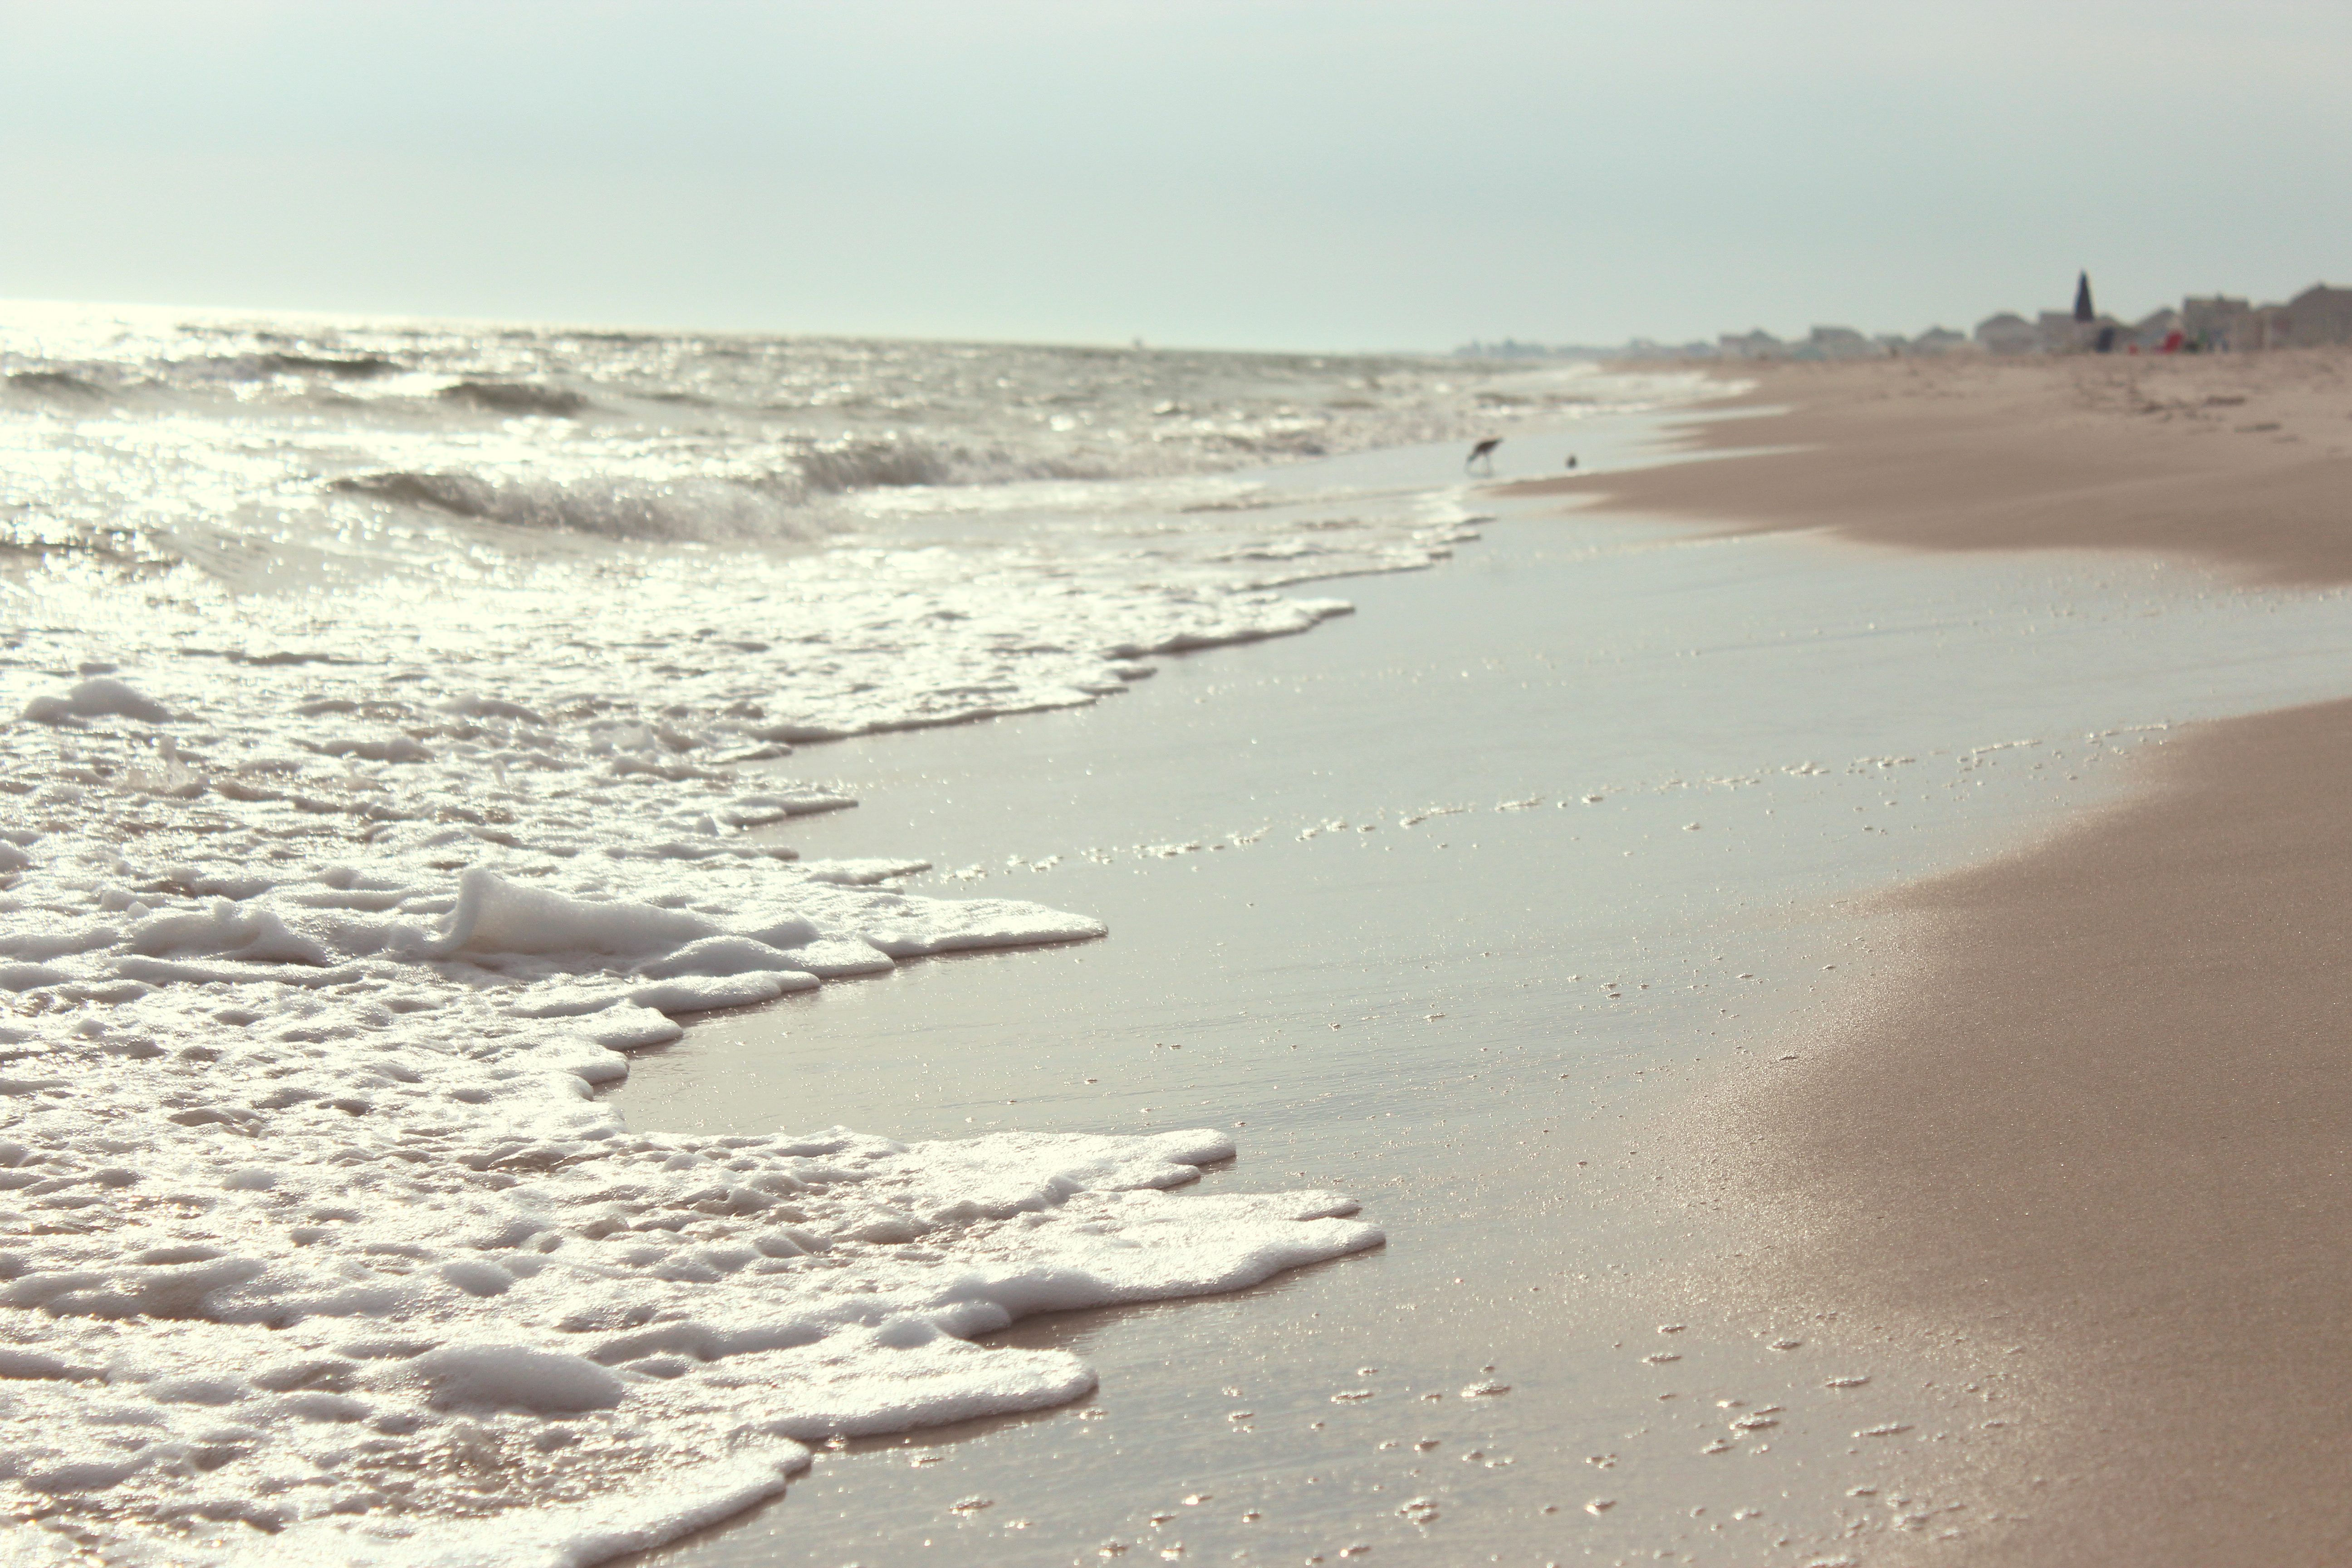
beach, sea, coast, sand, ocean, shore, wave, summer, vacation, holiday, material, body of water, waves, habitat, mudflat, natural environment, wind wave